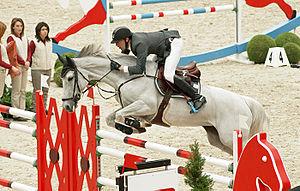
Silvana est une jument grise du stud-book KWPN, née le 10 avril 1999 aux Pays-Bas, de Corland et Donate, par Widor. Issue d'un élevage néerlandais, elle est réputée pour son fort caractère, sa concentration, son courage et son peu de sociabilité. Formée au saut d'obstacles, Silvana devient championne de Belgique en 2007 avec le cavalier Kristof Cleeren, et se fait connaître sous le nom de Sea Coast Silvana. Confiée à Jos Lansink, elle participe avec succès à ses premières épreuves internationales. Le haras de Hus achète la jument en 2009 pour le cavalier français Kevin Staut, avec lequel elle est élue meilleure jument du monde dans sa discipline en 2010, et décroche une médaille d'argent par équipes aux Jeux équestres mondiaux de Lexington, sous le nom de Silvana de Hus.
Kevin Staut, né le 15 novembre 1980 au Chesnay, est un cavalier de saut d'obstacles français.